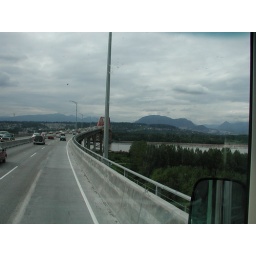
This bridge carries traffic over the Frasier river into North Vancouver.